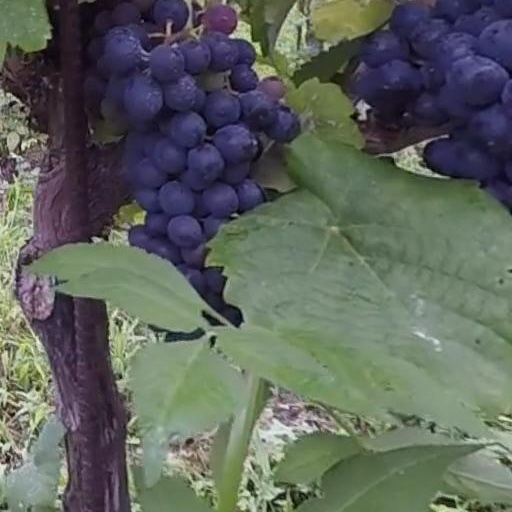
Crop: grape